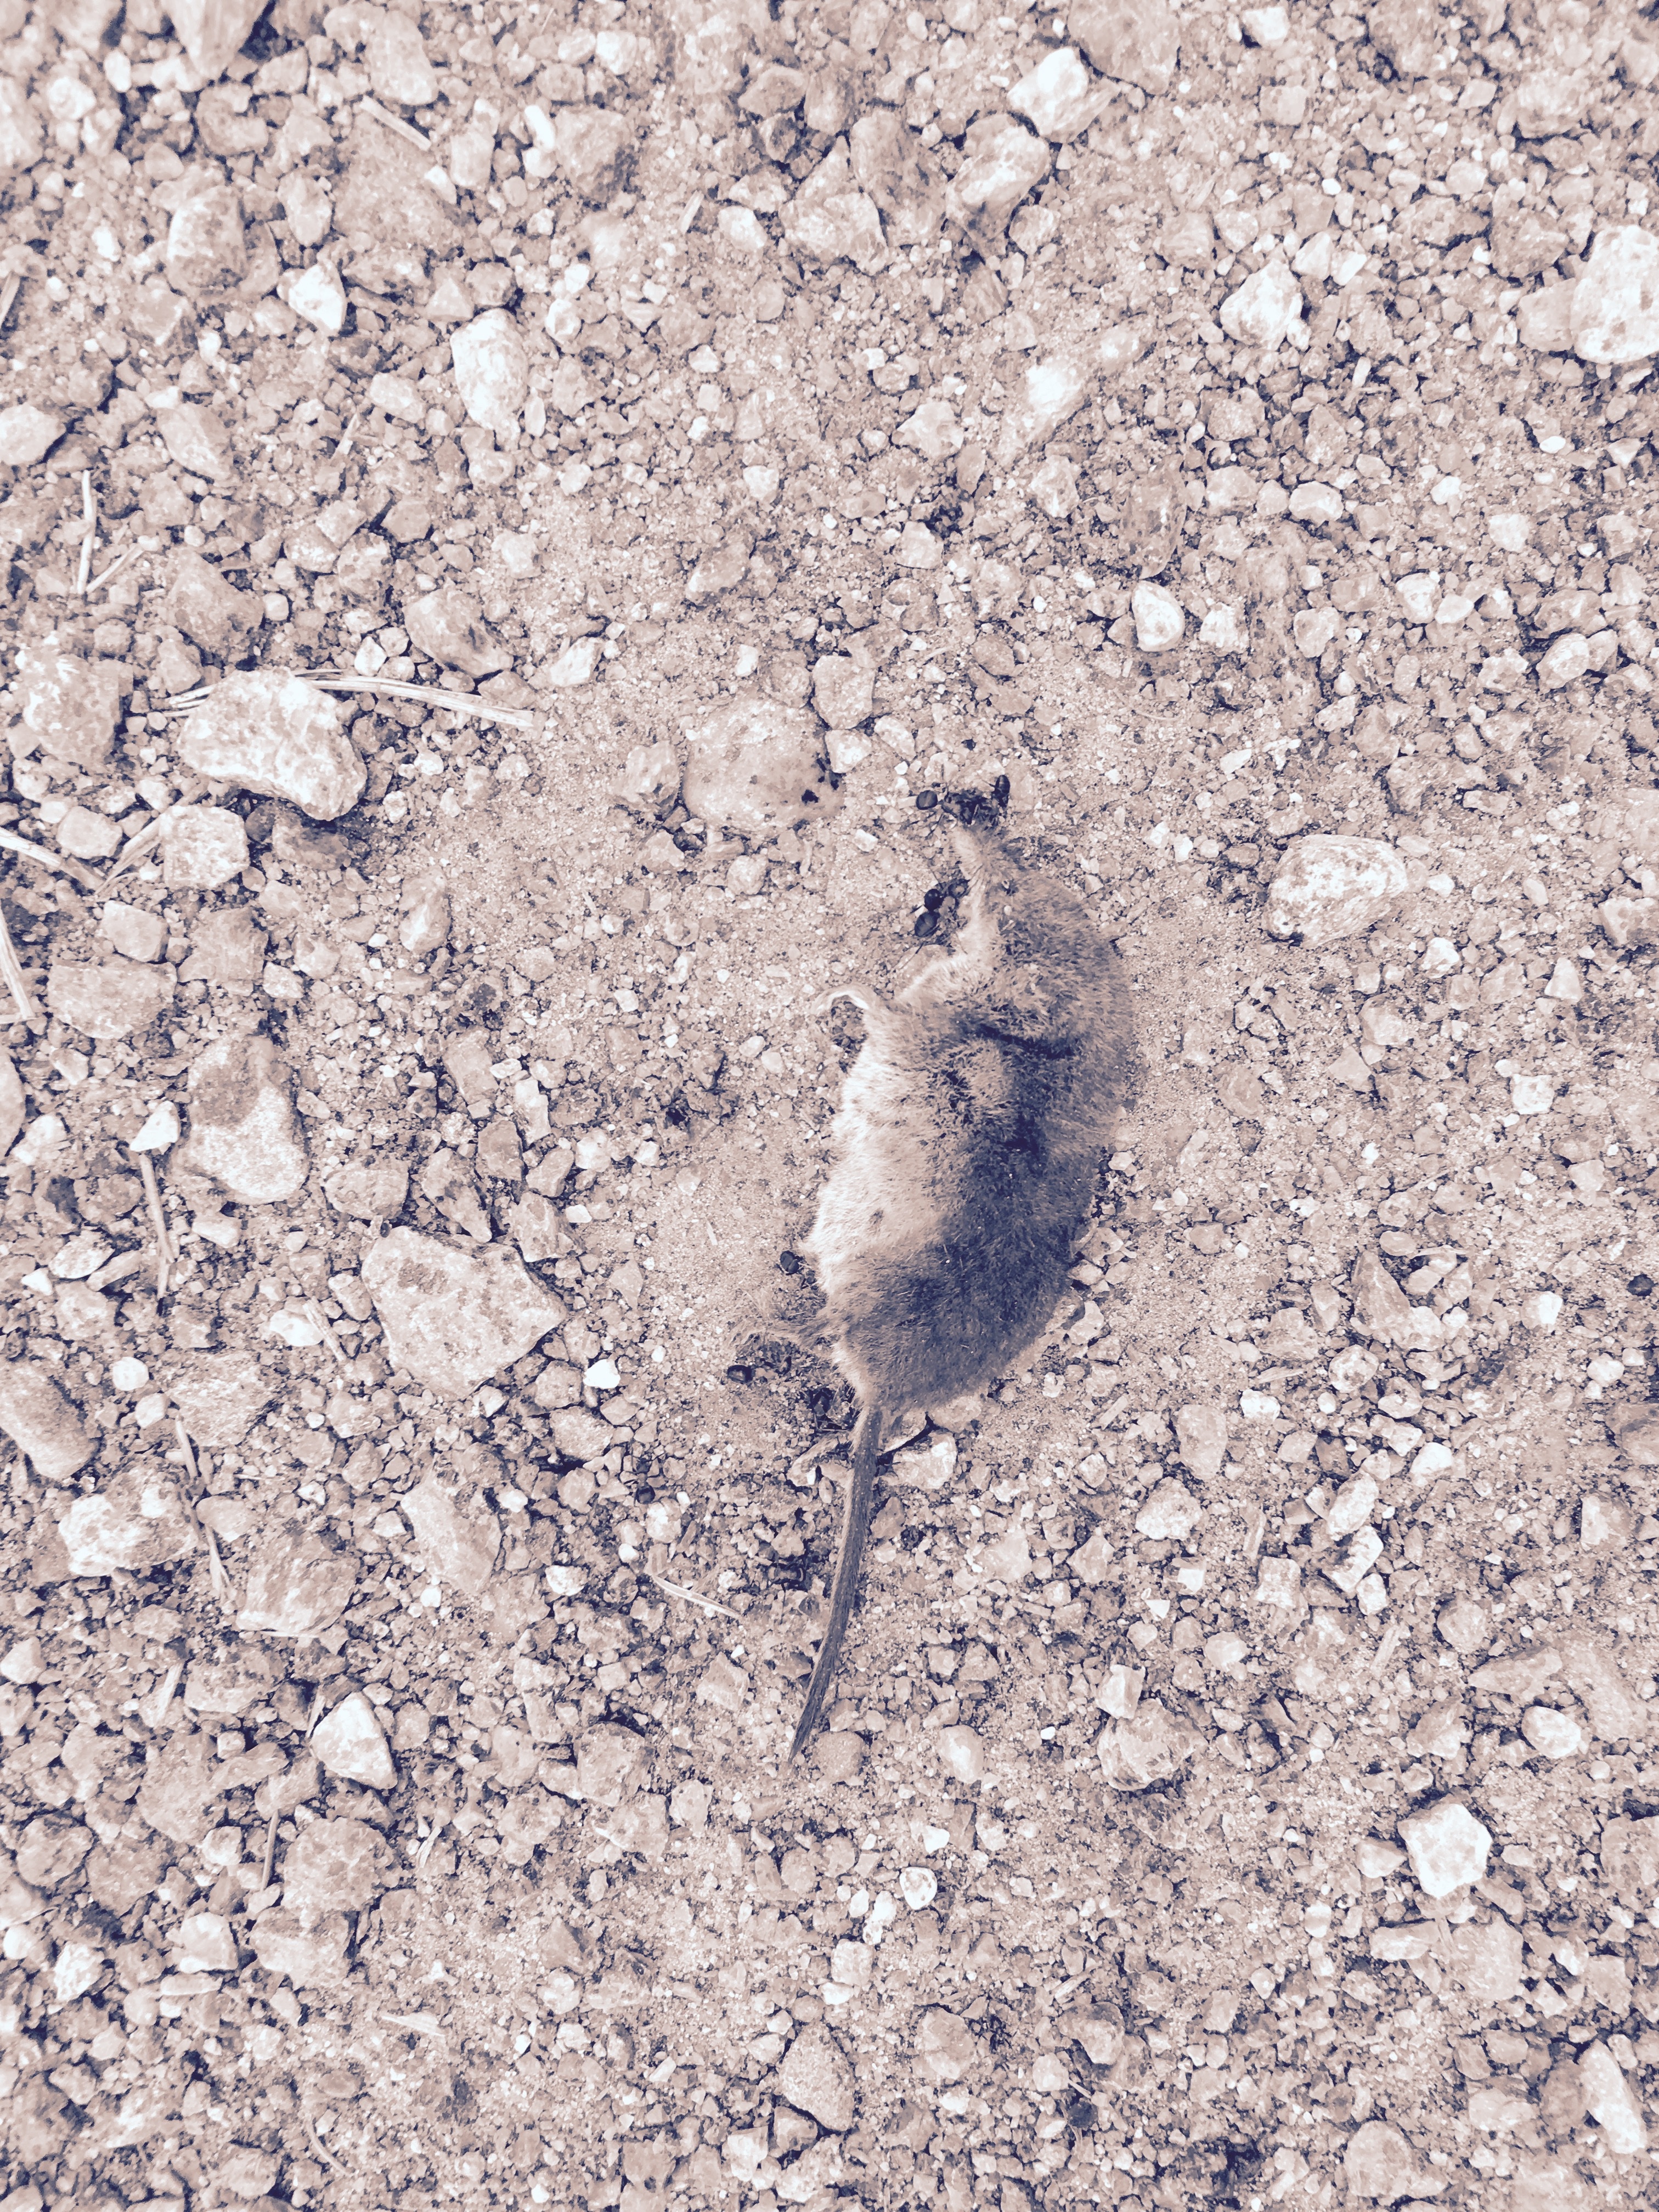
sand, soil, fauna, invertebrate